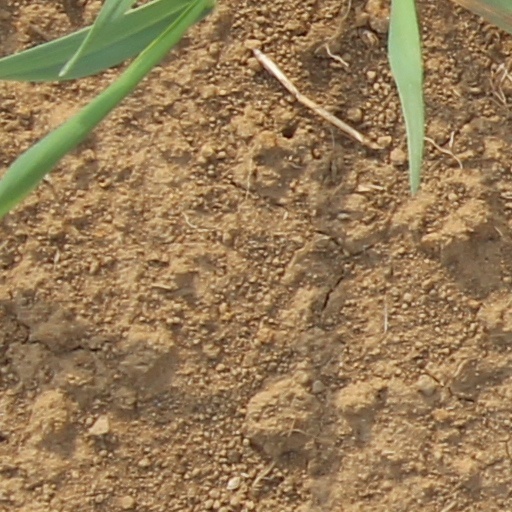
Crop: wheat